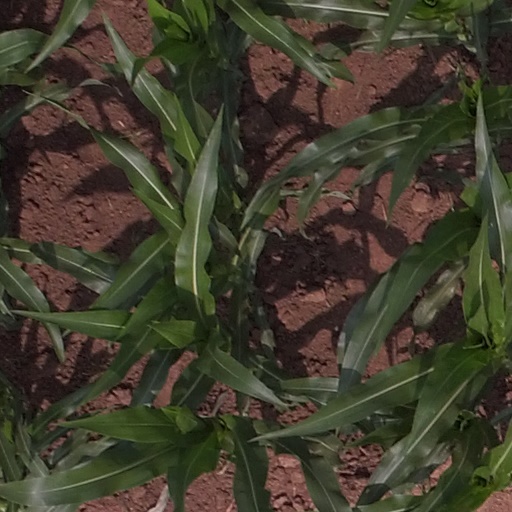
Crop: maize; corn